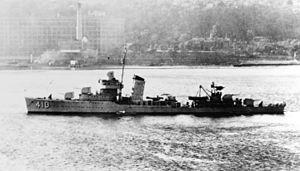
L'USS Hughes (DD-410) est un destroyer de classe Sims en service dans l'US Navy pendant la Seconde Guerre mondiale. Il fut baptisé sous le nom de Edward Merritt Hughes, un Commander de l'US Navy pendant la guerre hispano-américaine.